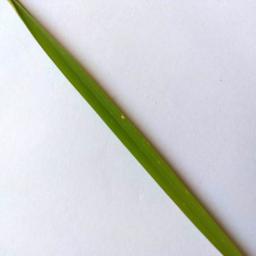
Label: Rice___Leaf_Blast